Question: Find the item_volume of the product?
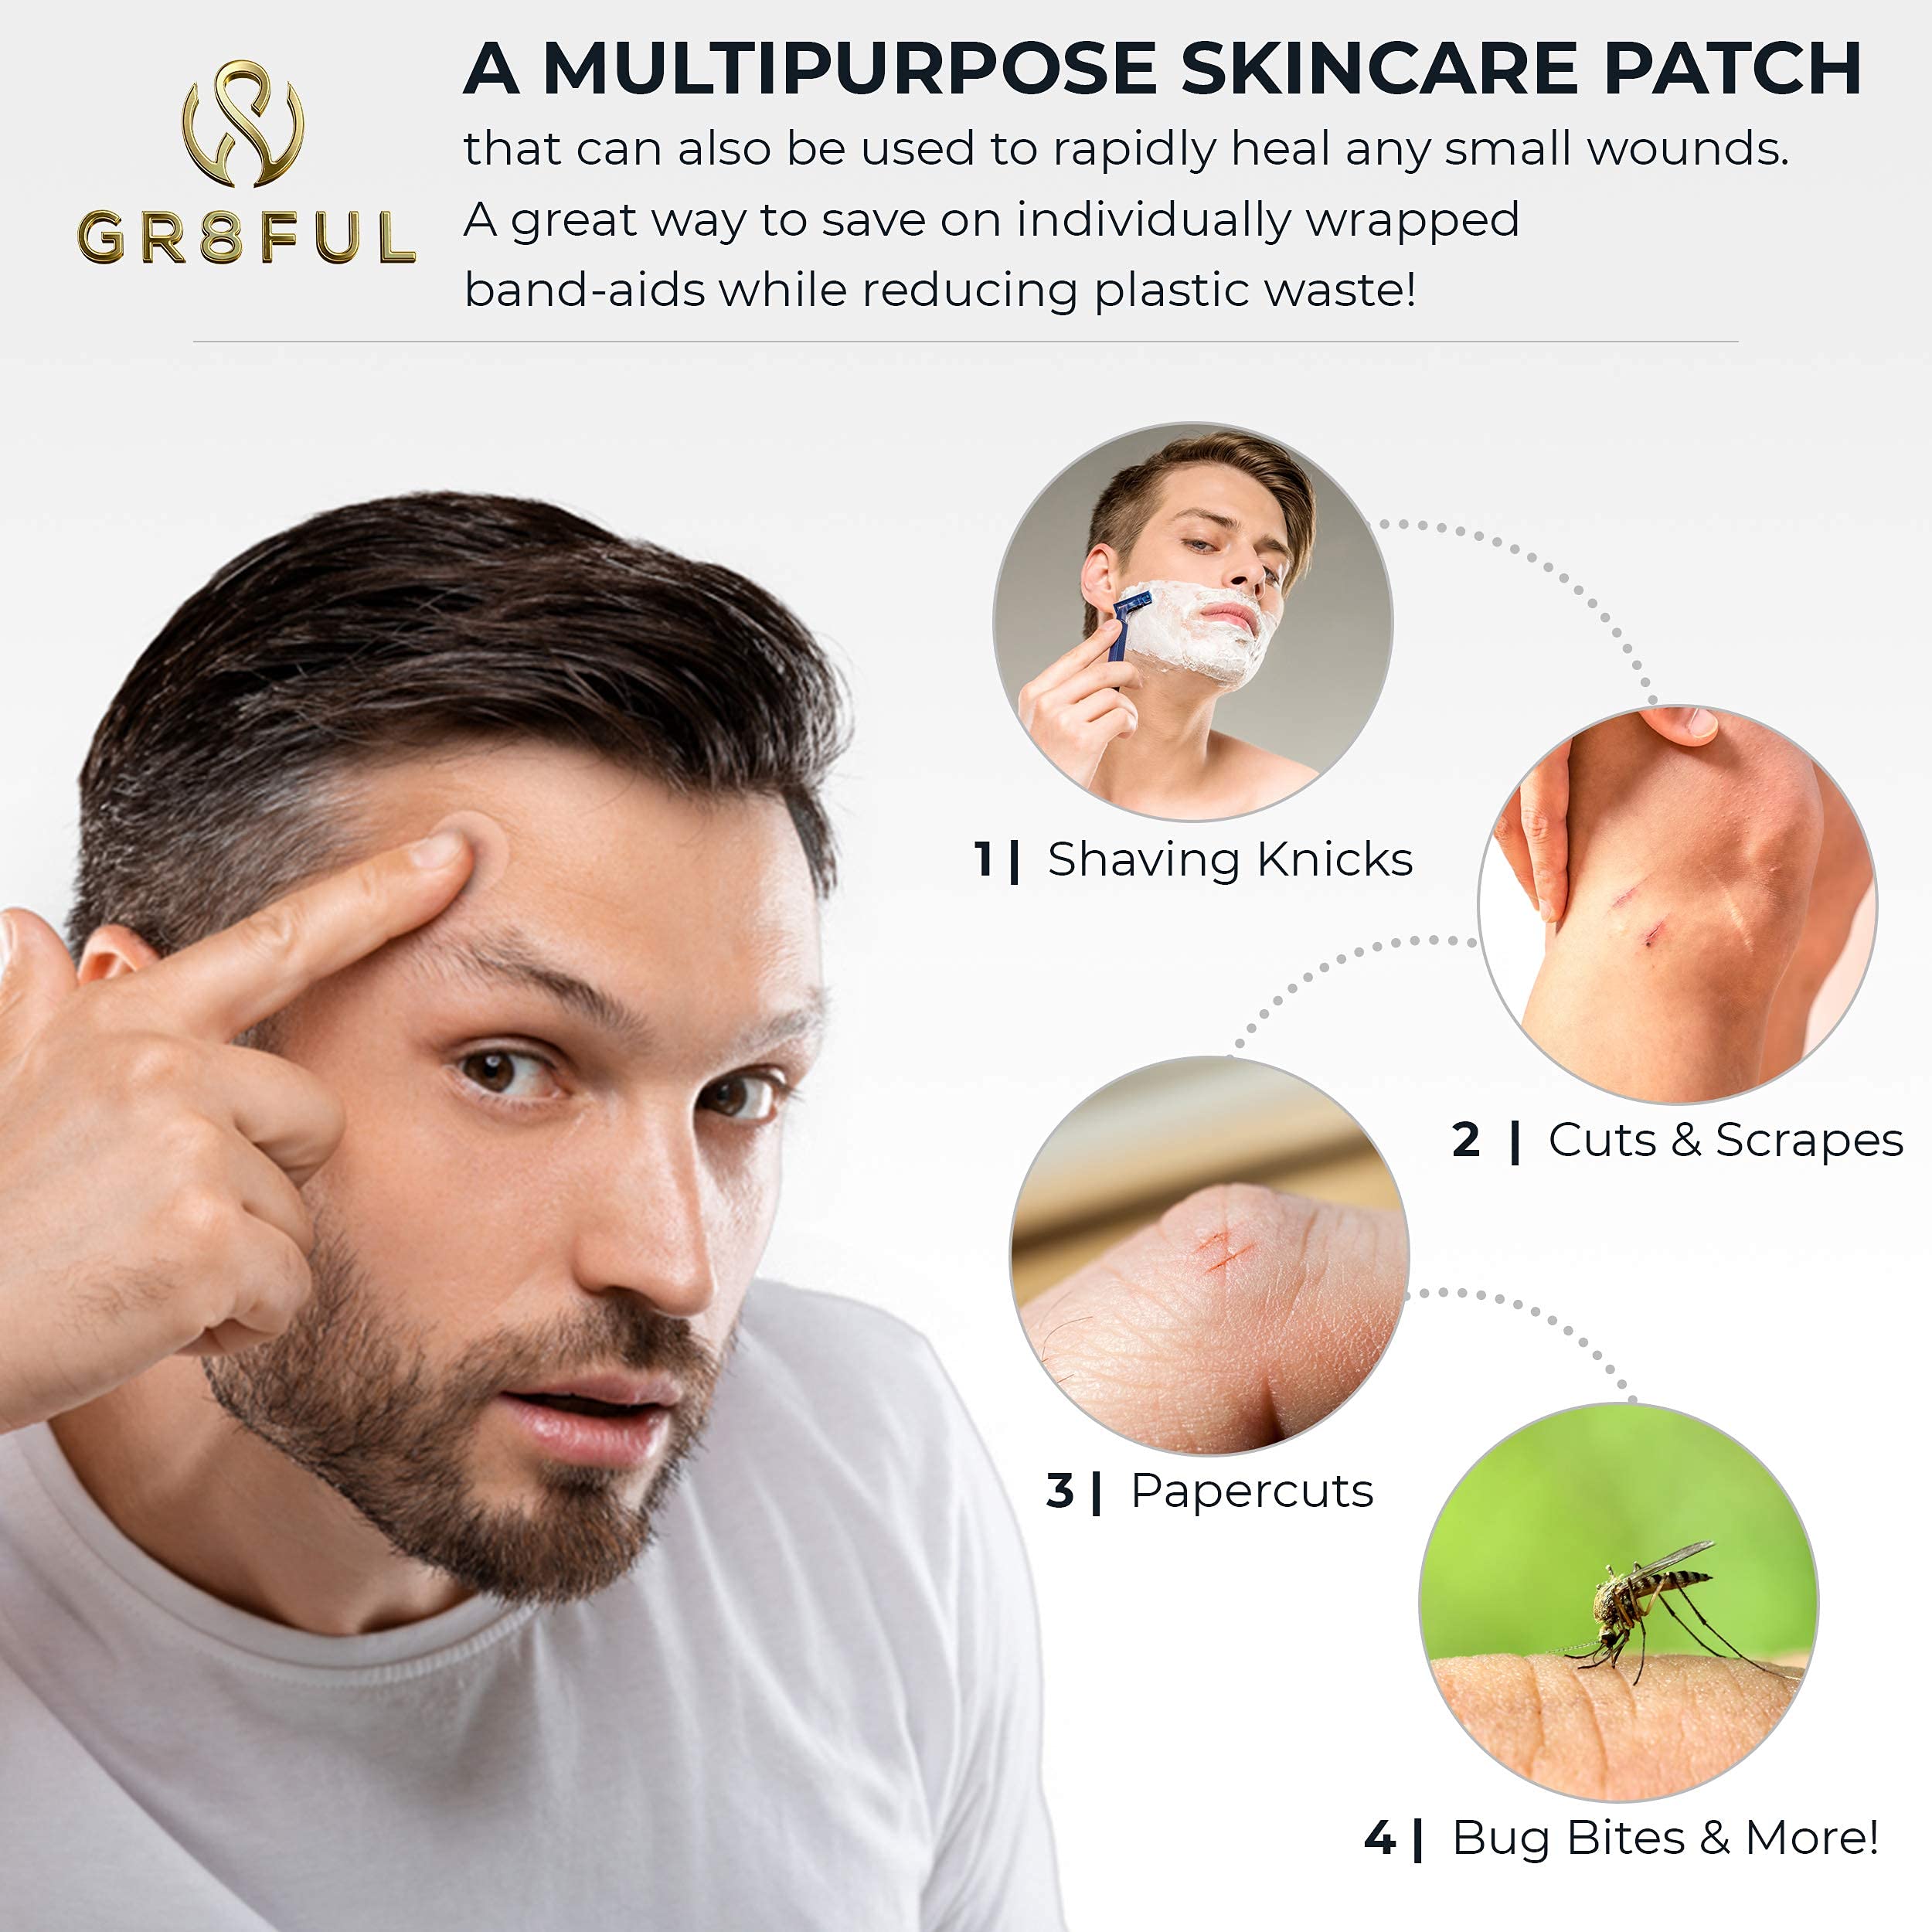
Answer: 2.0 cubic foot